The Reluctant Saint

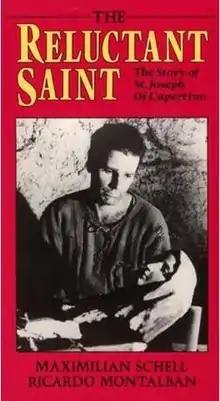
VHS cover for the film

The Reluctant Saint is a 1962 American-Italian historical comedy drama film which tells the story of Joseph of Cupertino, a 17th-century Italian Conventual Franciscan friar and mystic, venerated as a saint by the Catholic Church.